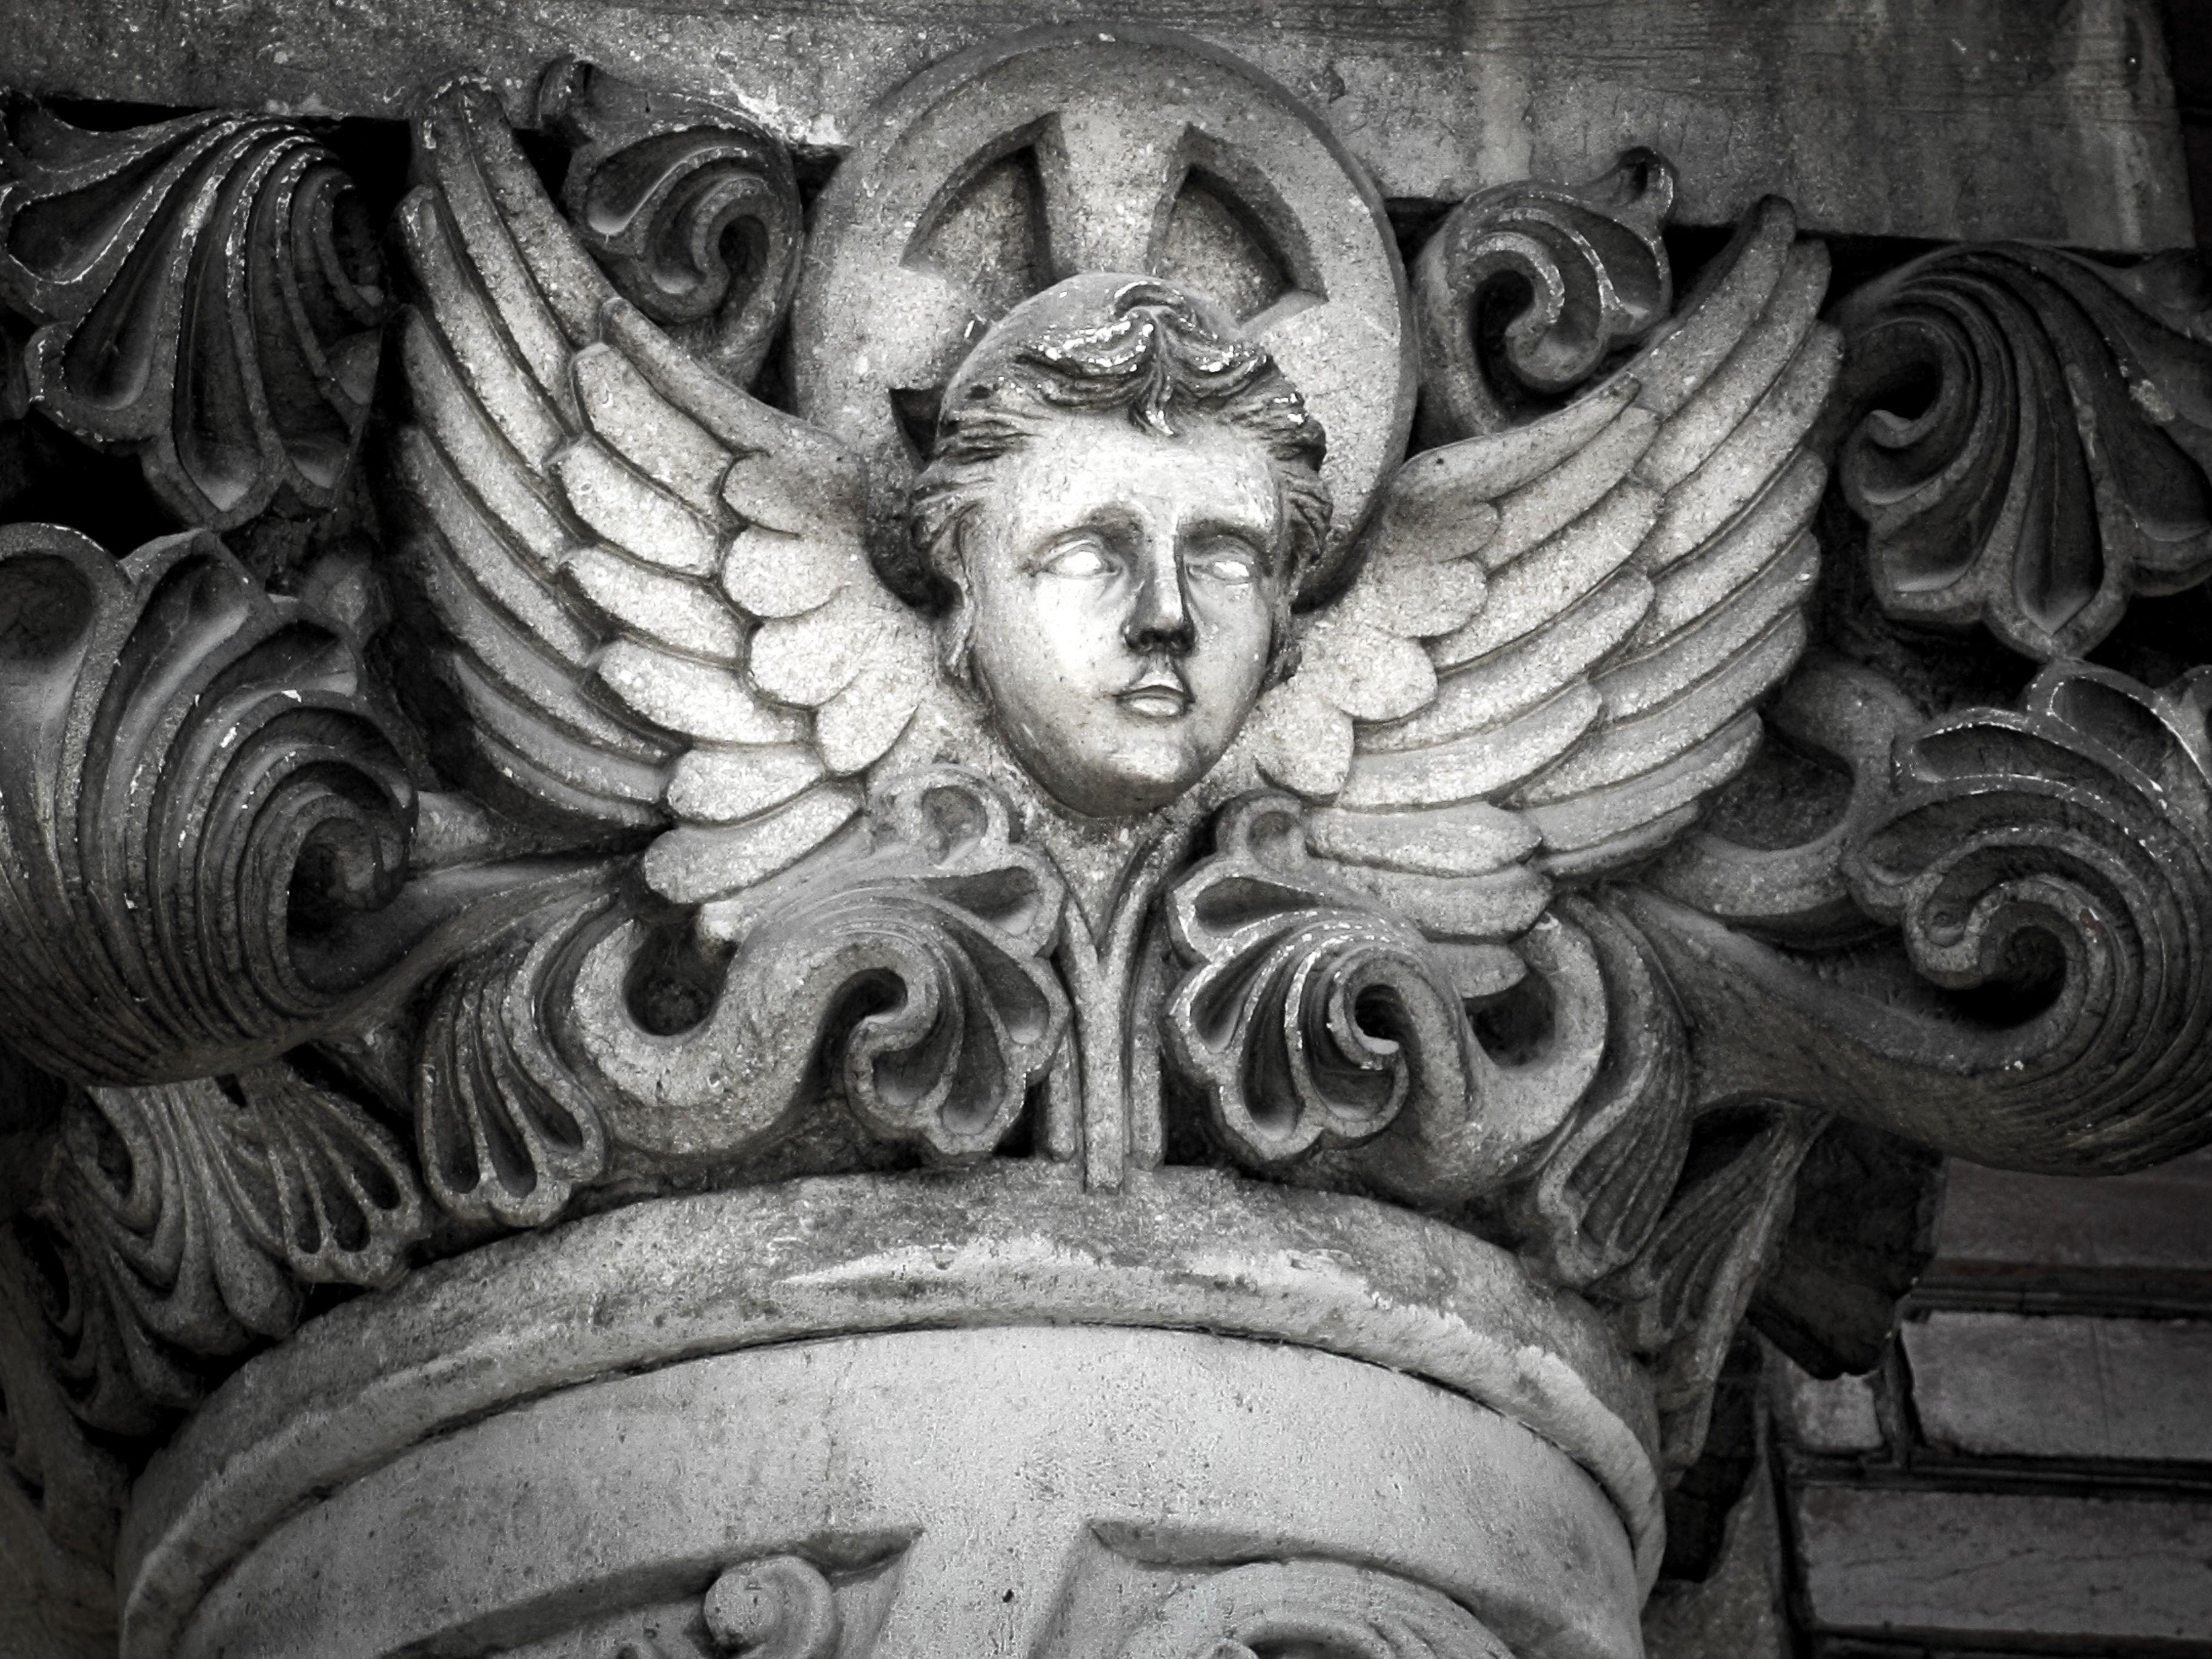
black and white, monument, statue, column, castle, monochrome, gargoyle, sculpture, angel, art, drawing, temple, carving, stone carving, monochrome photography, ancient history